Supreme Court of Indonesia

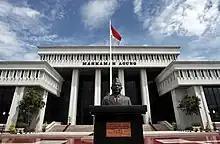
The current Supreme Court Building on Medan Merdeka Utara street, prior to the construction of the Main Office Tower in 2015.

The supreme court was first housed in 1 Lapangan Banteng Timur street in Jakarta, close to the "Waterloosplein" (now Lapangan Banteng, Jakarta). The classical style building were previously used as the "Hoggerechtshof te Batavia" (an appellate court named the High Court of Batavia, now High Court of Jakarta). Currently, it is occupied and managed by the Ministry of Finance, who also occupied and managed the "Paleis van Daendels" building next door.